Otoplasty

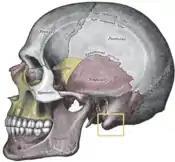
Auricular prominence: in the occipital area, behind the auricle, a protruding mastoid process is a proximate cause of bat ears.

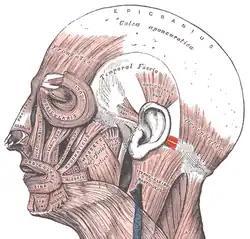
The soft tissues of the ear: the anatomic location of the posterior muscle of the ear (auricularis posterior) in relation to the auricle.

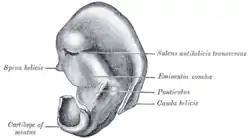
Otoplasty: The cranial surface cartilage of the right ear; the ponticulus (center right) and the cauda helicis (right) also can be proximate causes of prominent ears.

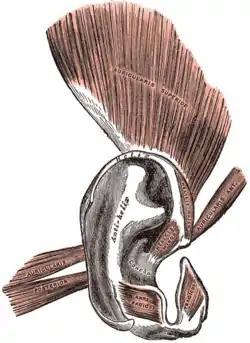
The soft tissues of the right ear: the three muscles that serve the auricle (external ear) the auricularis posterior (left), the auricularis superior (above), and the auricularis anterior (right) as considered for otoplasty correction.

The occurrence of a prominent mastoid process tends to push the concha forward, which extends the auricle (external ear) away from the side of the head. The external ear is mounted upon the bony base of the underlying temporal bone, therefore, anomalies and asymmetries of the skeletal shape can cause either auricle, or both auricles, to become prominent. In relation to the protruding mastoid process, the most recognizable skeletal anomaly is the change in the position and in the projection of the auricle, as associated with non-synostotic plagiocephaly (the positional flattening of the side of the head, not caused by the inappropriate union of two bones). Hence, in the occurrence of a flattening of the skull (parallelogram deformation of the cranial vault), the side of the head afflicted with occipital plagiocephaly presents a prominent ear. In subtle cases, the prominent ear might be more readily evident in an elder patient, whose ears are asymmetrically positioned, reason for which the residual occipital flattening (occipital plagiocephaly), and mild facial asymmetry, are unapparent at first view. This effect, of the shape of the patient's head, upon the outward and extended position of the ear is notably indicated in the 1881 illustrations that describe the Ely otoplasty technique.